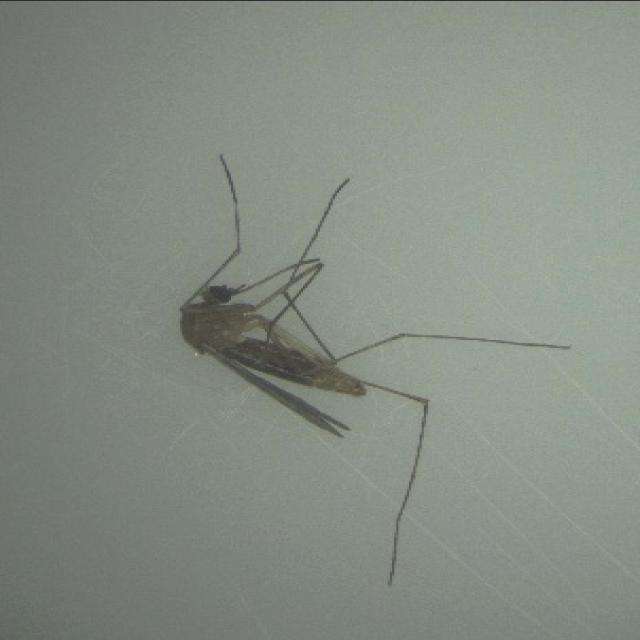
Species: culex_pipiens